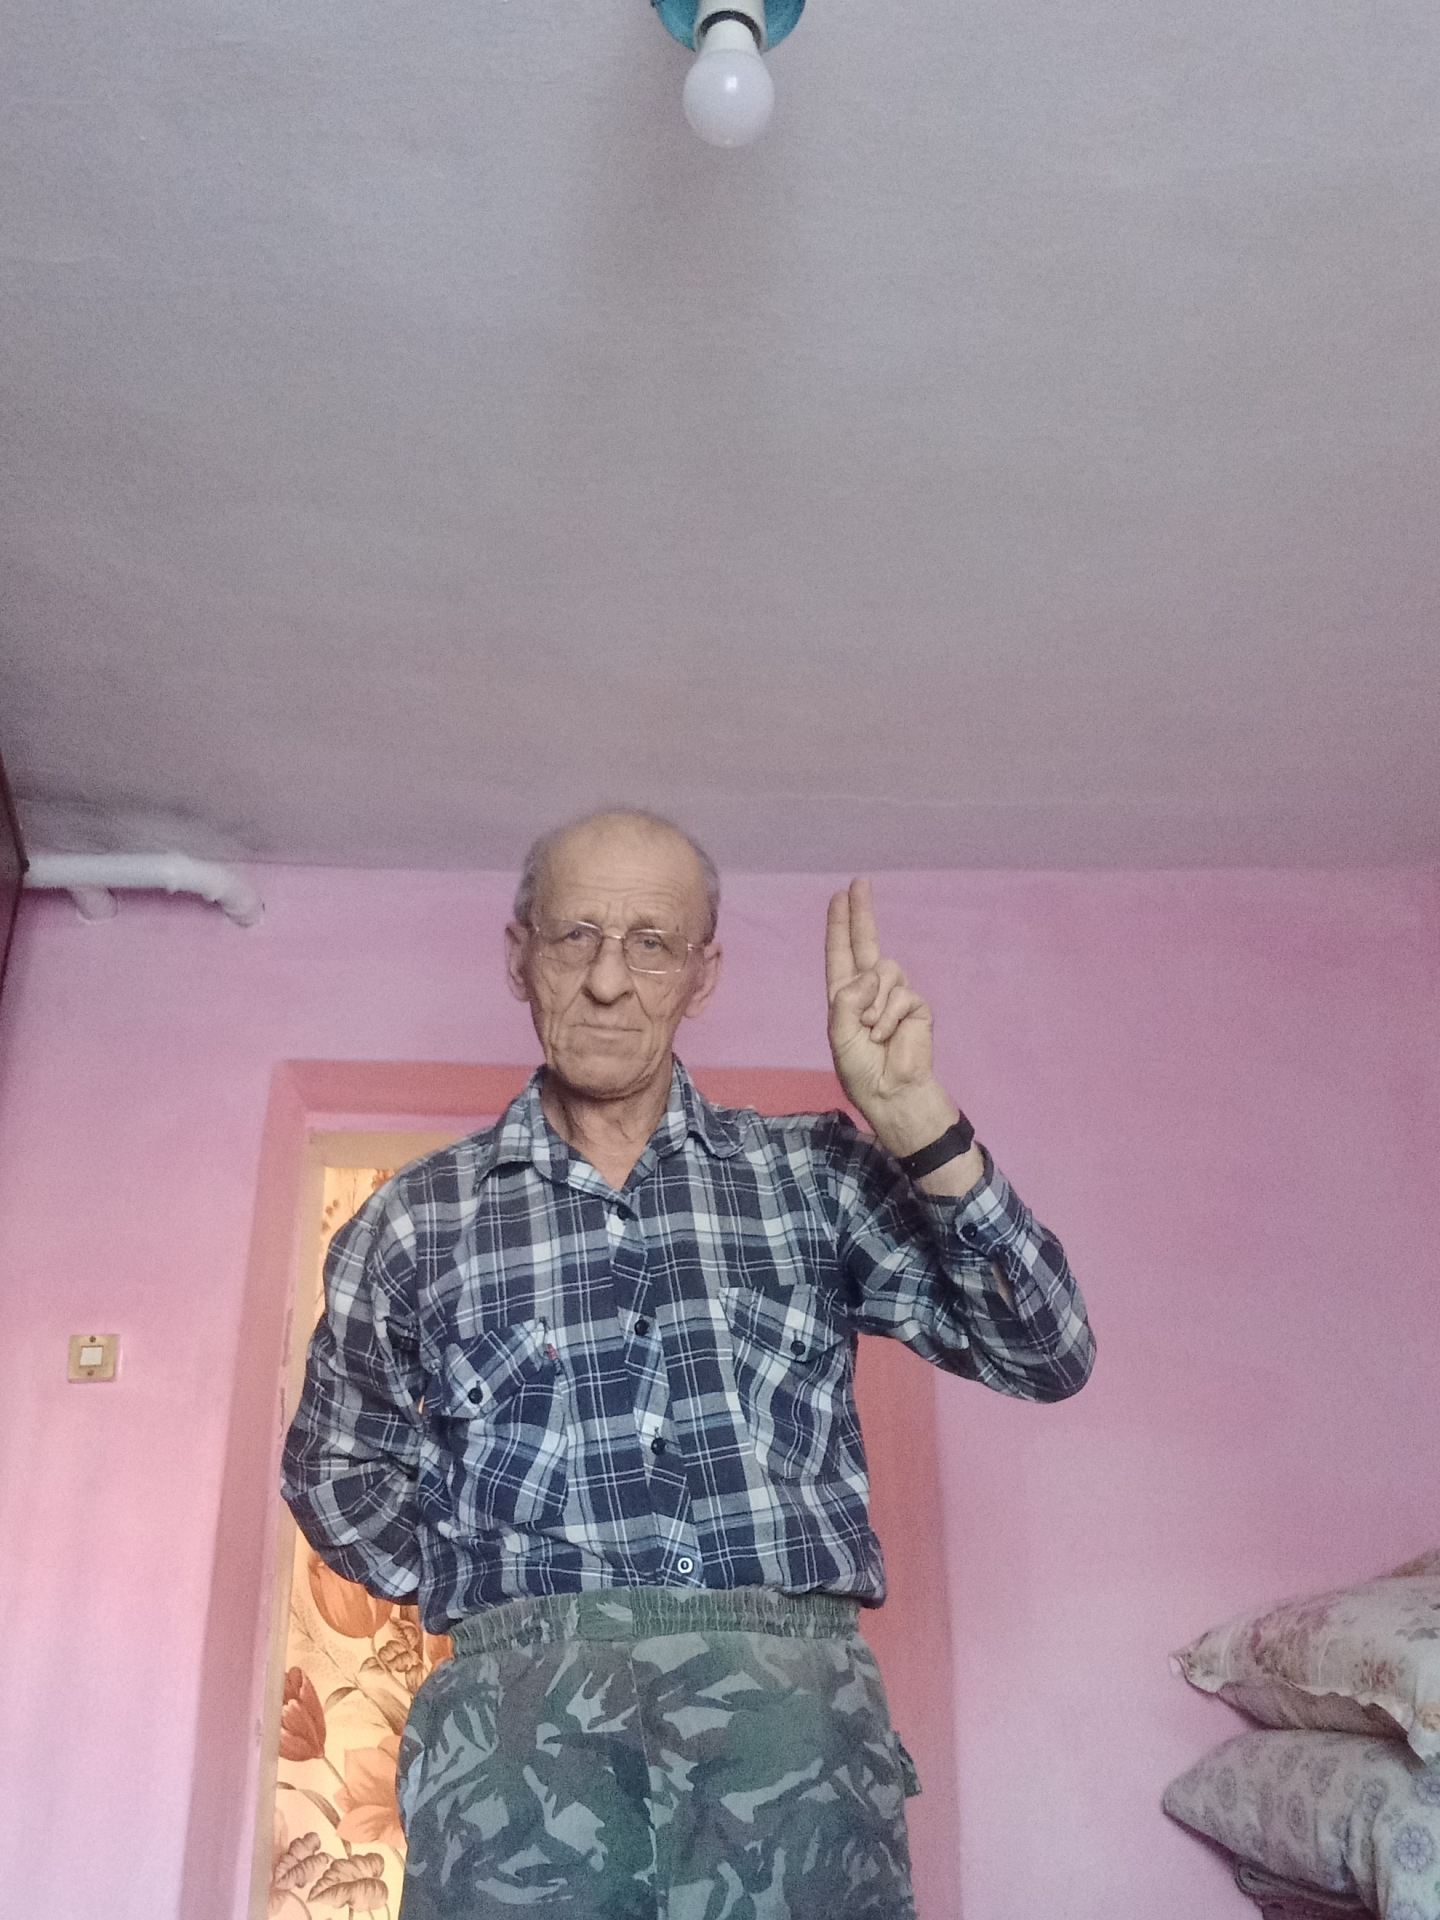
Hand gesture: two_up